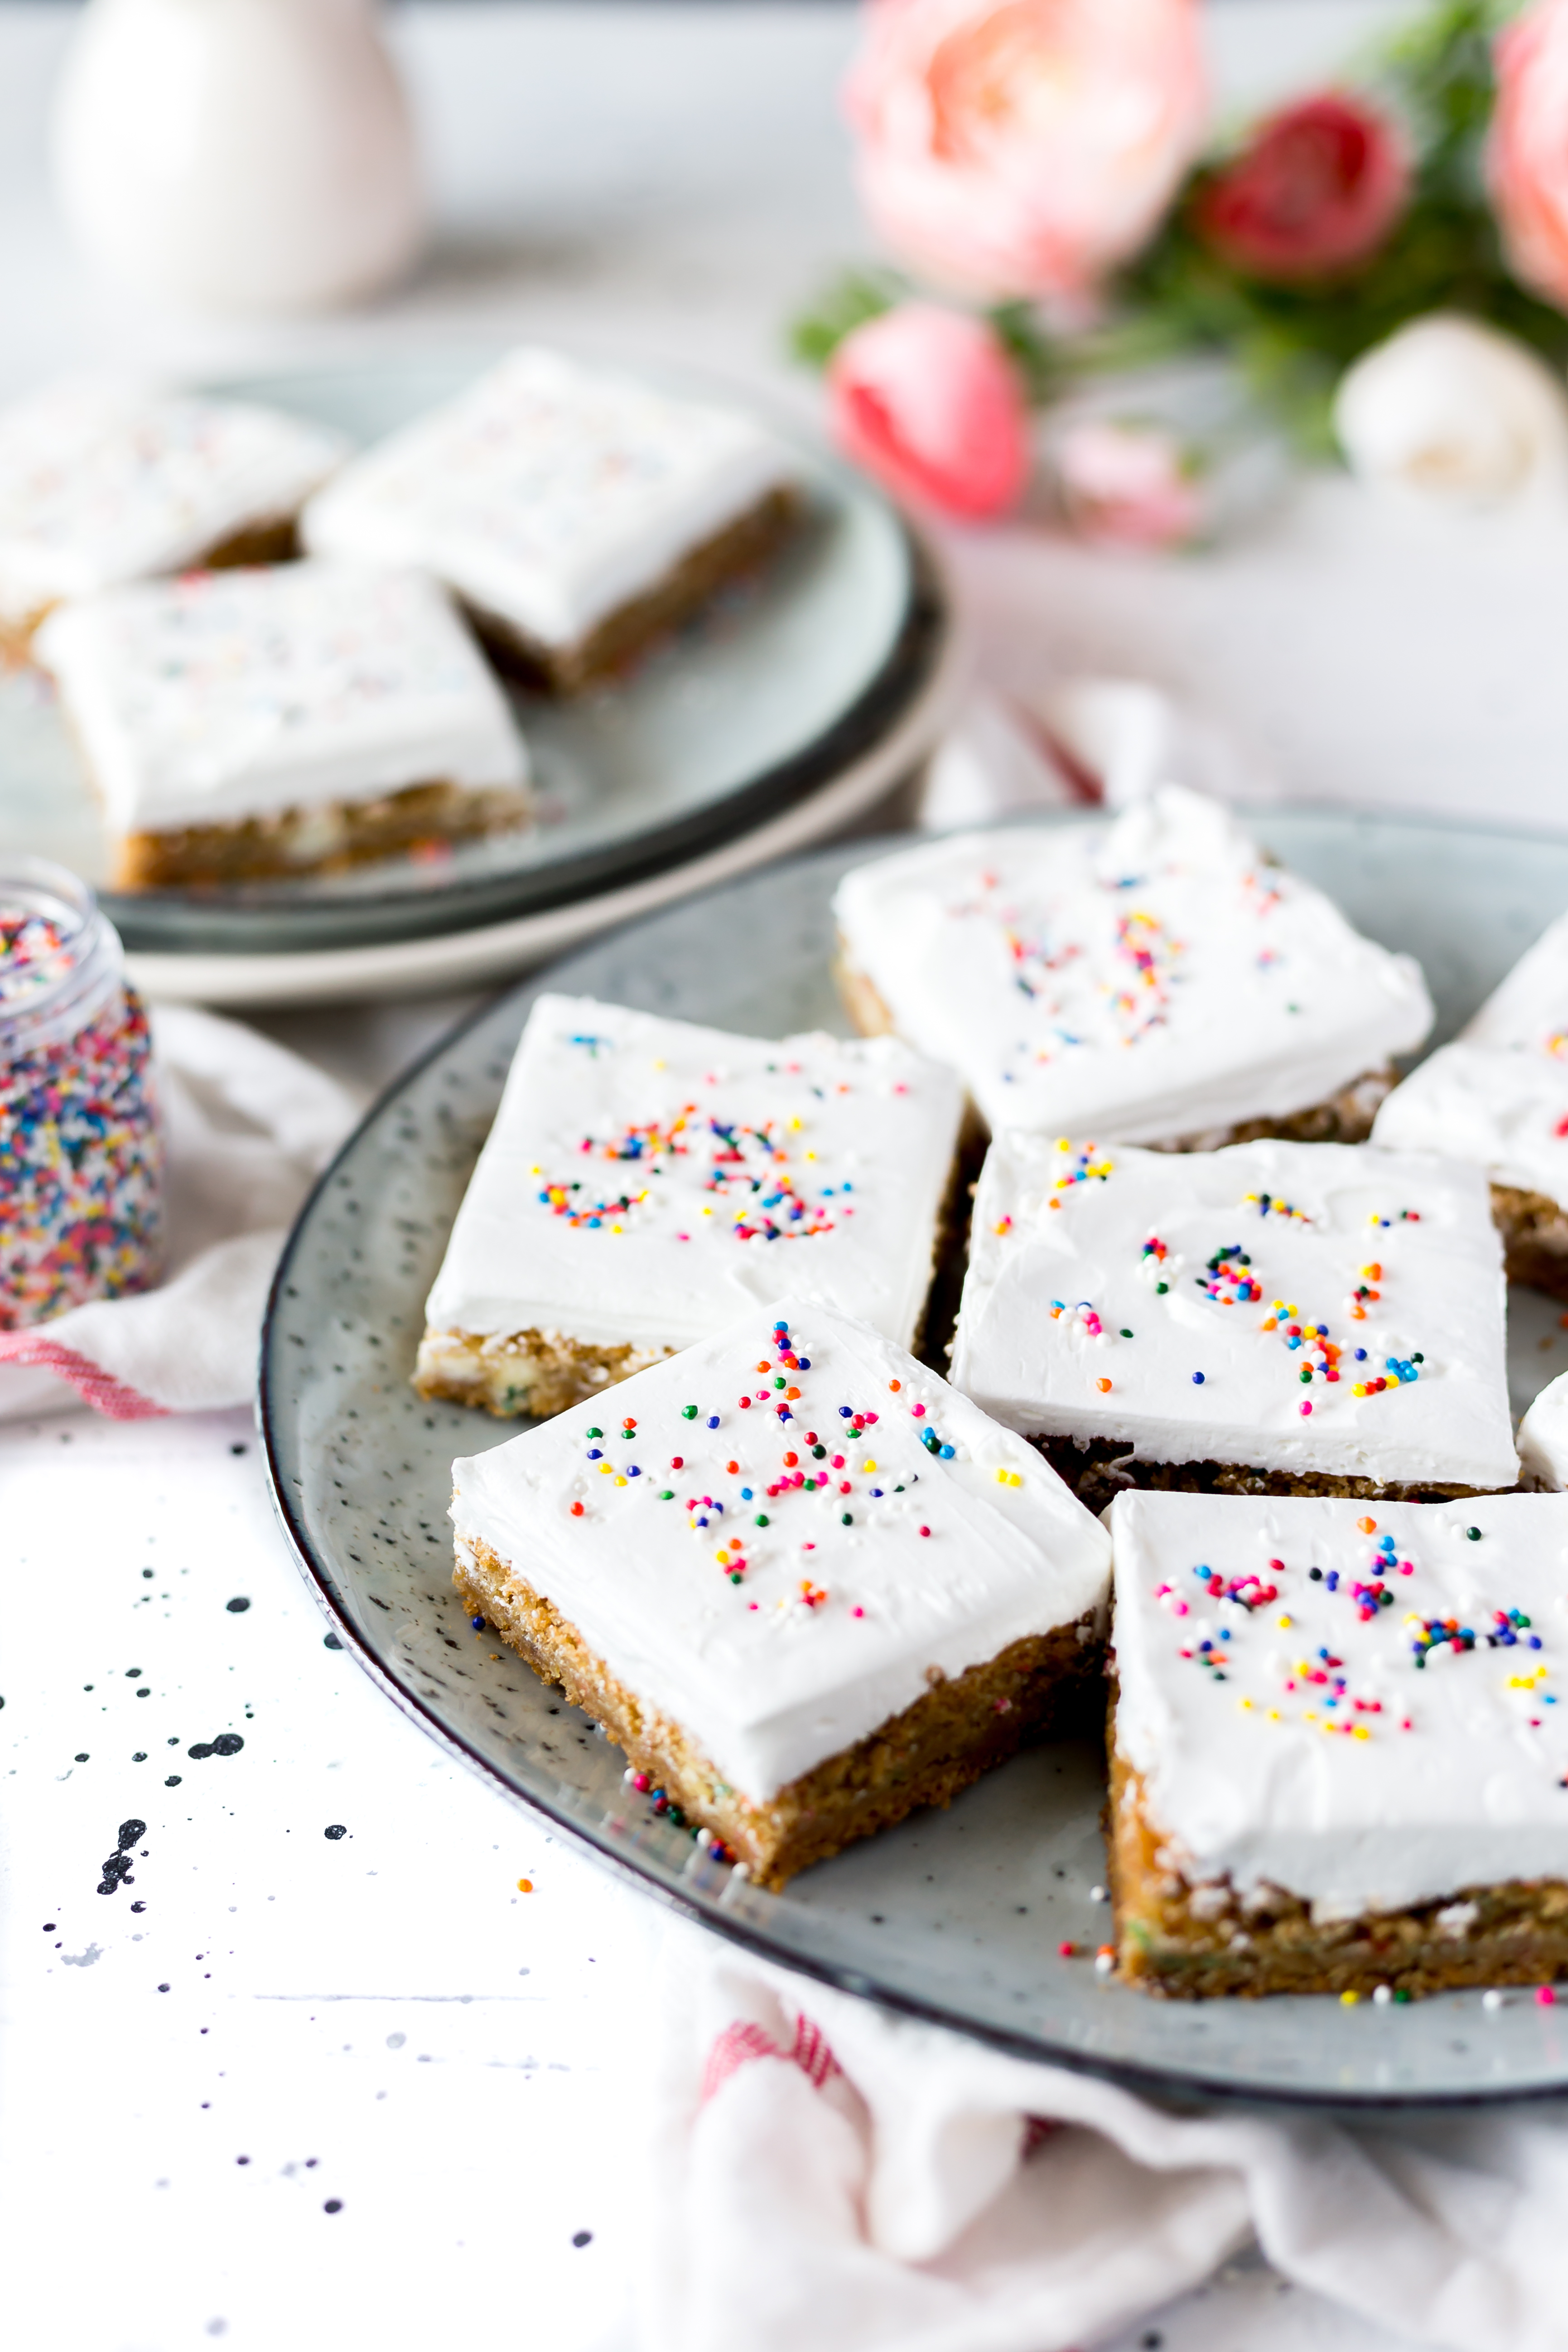
dish, meal, food, produce, breakfast, baking, dessert, icing, baked goods, flavor, buttercream